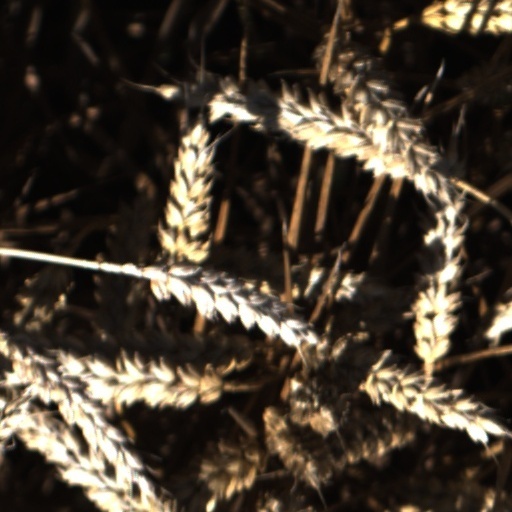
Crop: wheat